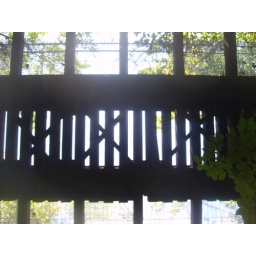
train tracks over bridge